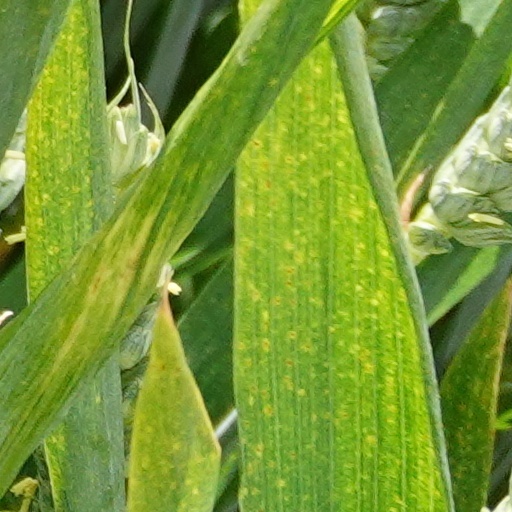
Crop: wheat